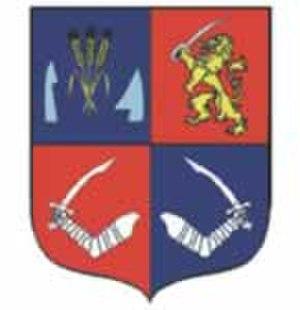
Újkér est un village et une commune du comitat de Győr-Moson-Sopron en Hongrie.